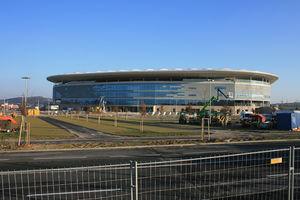
Sinsheim est une ville située en République fédérale d'Allemagne dans le Land du Bade-Wurtemberg. Elle est connue dans toute l'Allemagne pour son musée automobile et technologique.
Le TSG 1899 Hoffenheim ou Turn- und Sportgemeinschaft 1899 Hoffenheim e.V. est un club de football allemand basé à Sinsheim-Hoffenheim dans le Bade-Wurtemberg, dans la région de Stuttgart, qui joue actuellement en Bundesliga, la première division allemande.
Hoffenheim est une localité située en République fédérale d'Allemagne dans le Land du Bade-Wurtemberg, dans la municipalité de Sinsheim, commune de l'arrondissement de Rhin-Neckar. Hoffenheim a été rattaché à Sinsheim en 1972.